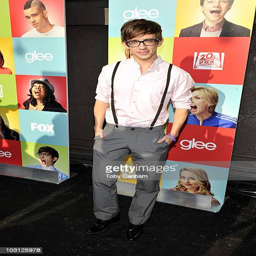
pop artist attends event held